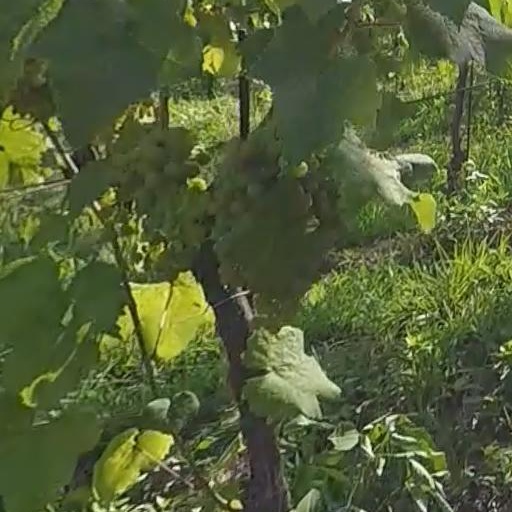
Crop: grape